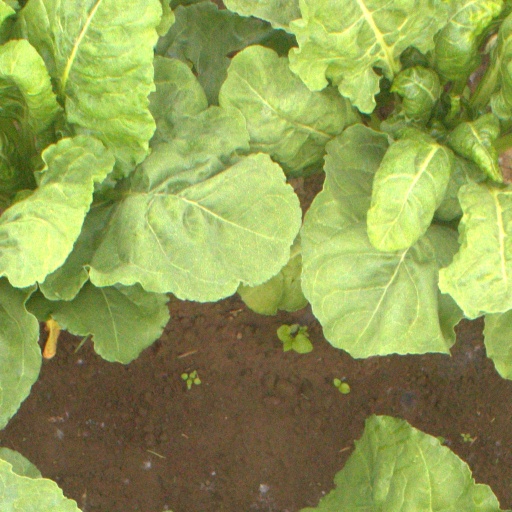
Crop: sugar beet